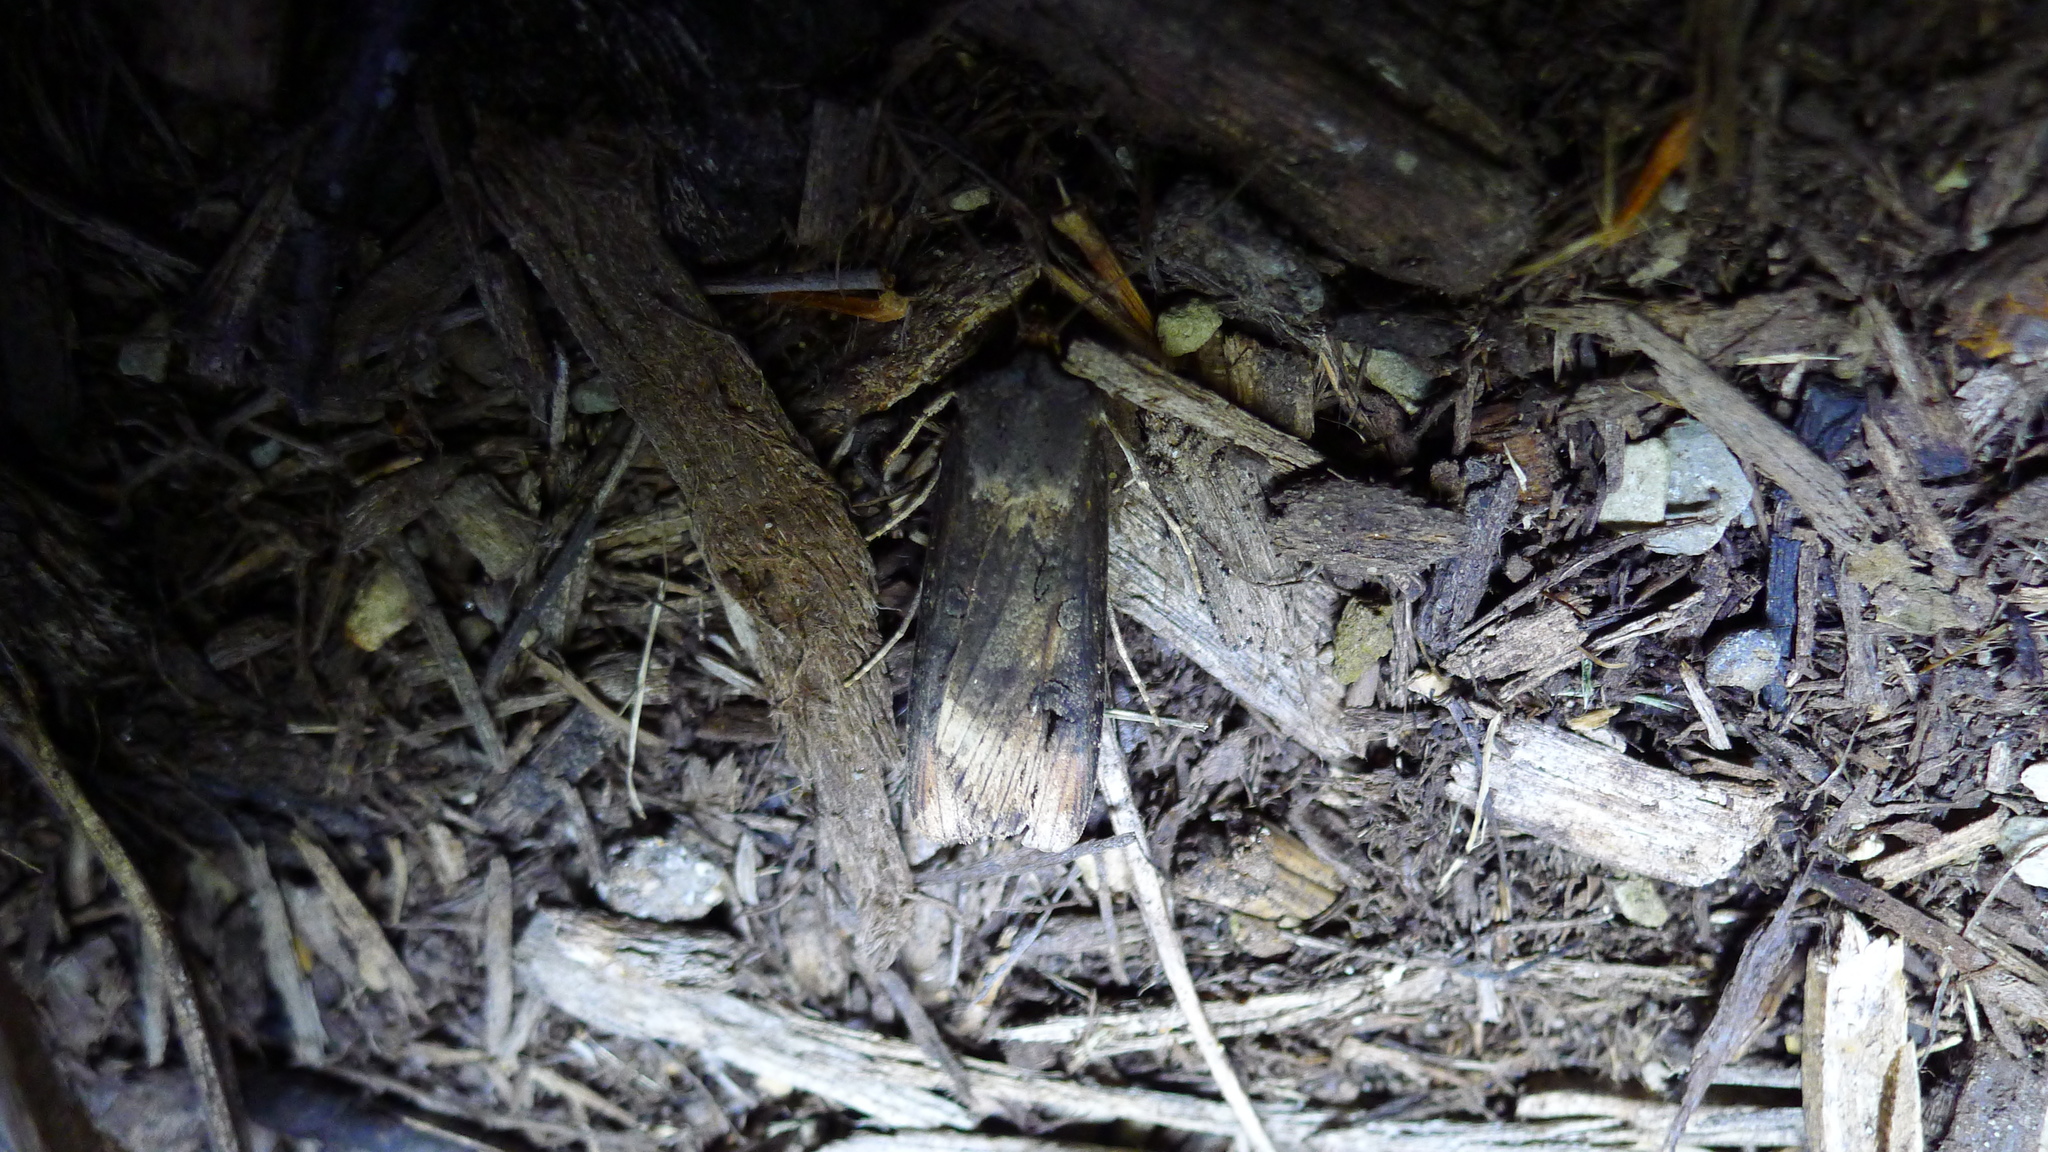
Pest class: cutworms